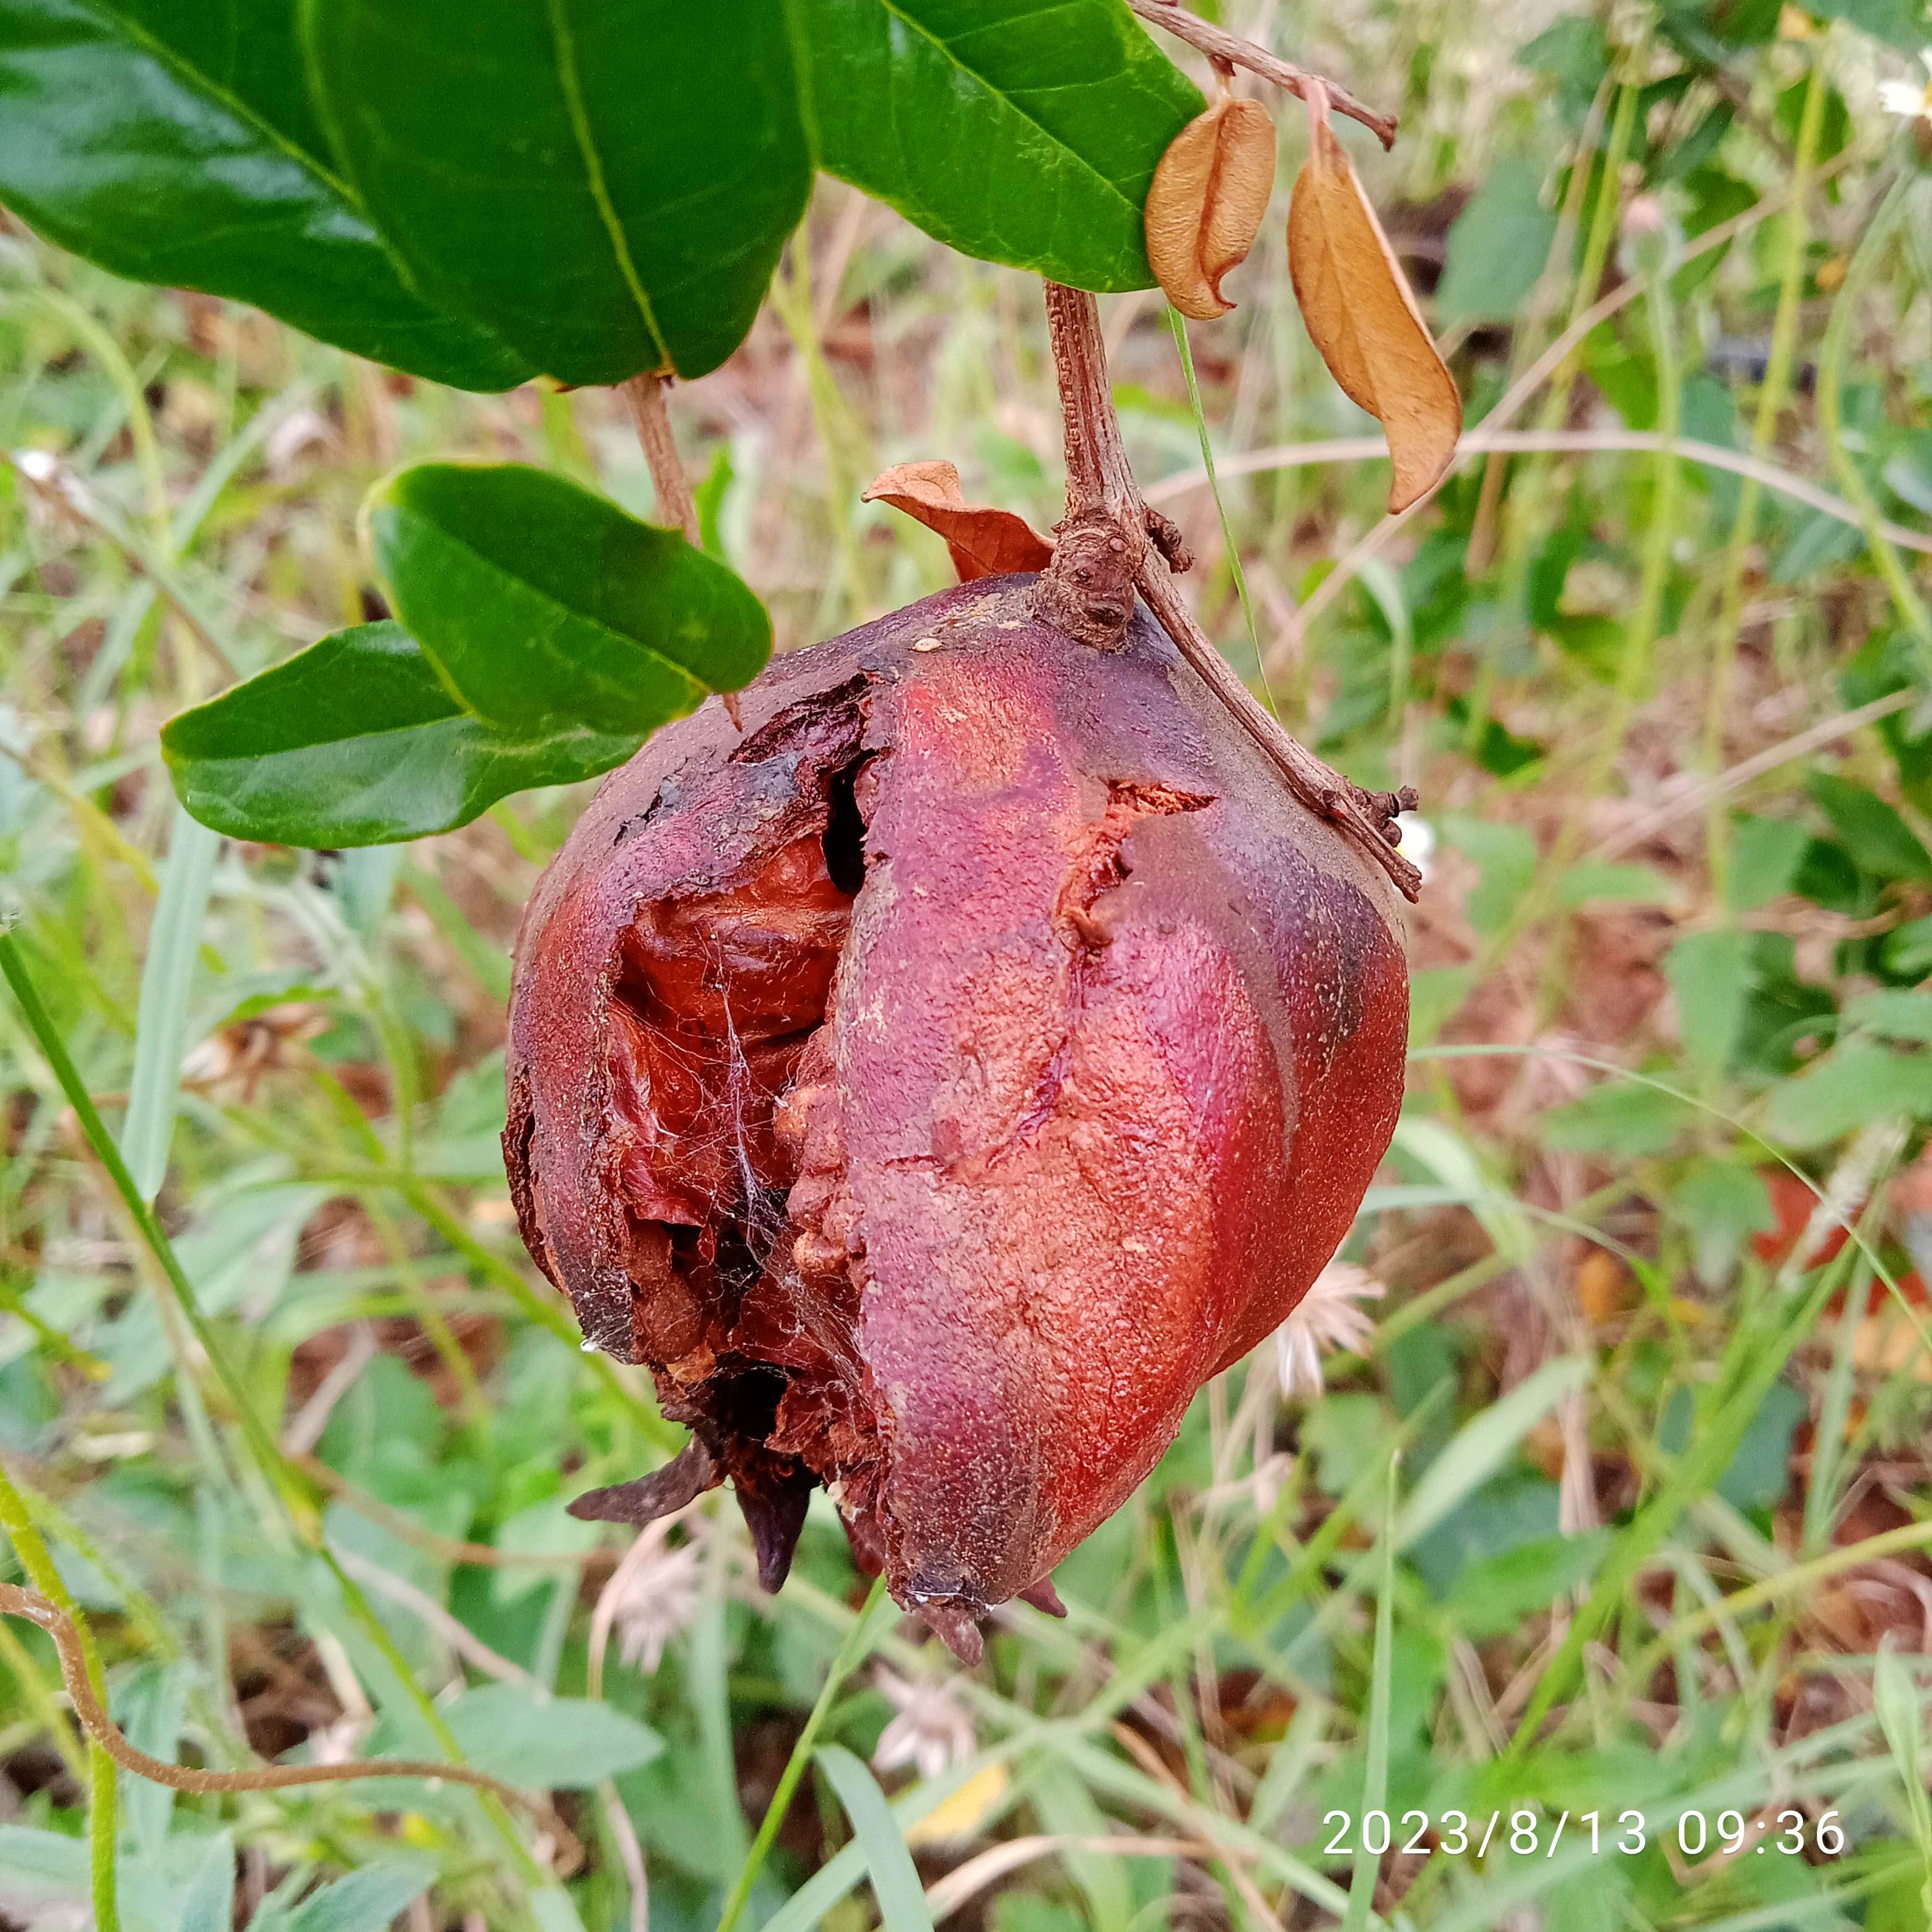
Label: Bacterial_Blight